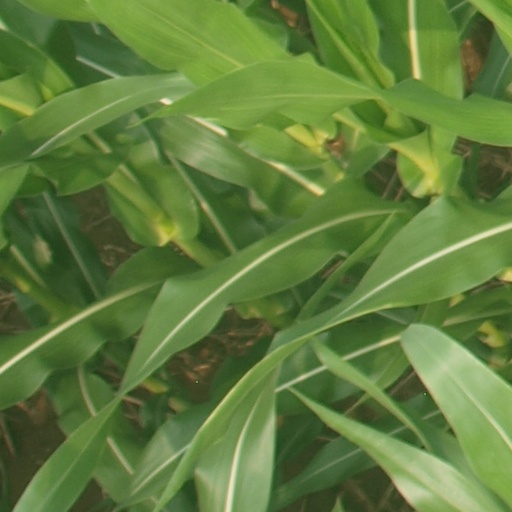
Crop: maize; corn